First Kamchatka Expedition

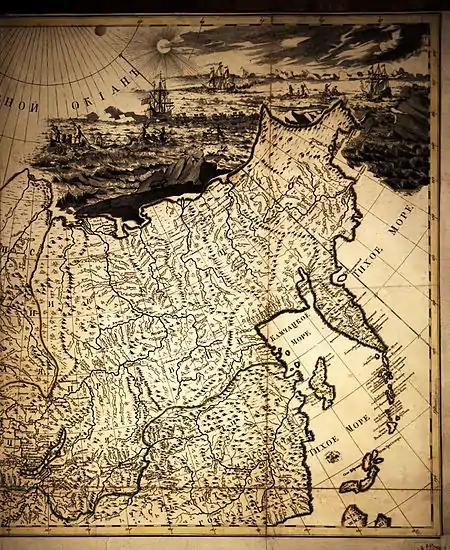
Map of Siberia compiled from the results of the First and Second Kamchatka Expeditions.

The "Vostok" was readied and the "Fortuna" built at a rapid pace, with the first party (48 men commanded by Spanberg and comprising those required to start work on the ships that would have to be built in Kamchatka itself as soon as possible) leaving in June 1727. Chirikov arrived in Okhotsk soon after, bringing further supplies of food. He had had a relatively easy trip, losing no men and only 17 of his 140 horses. On 22 August, the remainder of the party sailed for Kamchatka. Had the route been charted, they should have sailed around the peninsula and made port on its eastern coast; instead, they landed on the west and made a grueling trip from the settlement of Bolsheretsk in the South-West, north to the Upper Kamchatka Post and then east along the Kamchatka River to the Lower Kamchatka Post. This Spanberg's party did before the river froze; next, a party led by Bering completed this final stint of approximately over land without the benefit of the river; and finally, in the spring of 1728, the last party to leave Bolsheretsk, headed by Chirikov, reached the Lower Kamchatka Post. The outpost was from St. Petersburg and the journey itself (the first time "so many [had] gone so far") had taken some three years. The lack of immediate food available to Spanberg's advance party slowed their progress, which hastened dramatically after Bering's and Chirikov's group arrived with provisions. As a consequence, the ship they constructedthe "St. Gabriel"was ready to be launched as soon as 9 June 1728 from its construction point upriver at Ushka. It was then fully rigged and provisioned by 9 July, and on 13 July set sail downstream, anchoring offshore that evening. On 14 July, Bering's party began their first exploration, hugging the coast in not a northerly direction (as they had expected) but a north-easterly one.